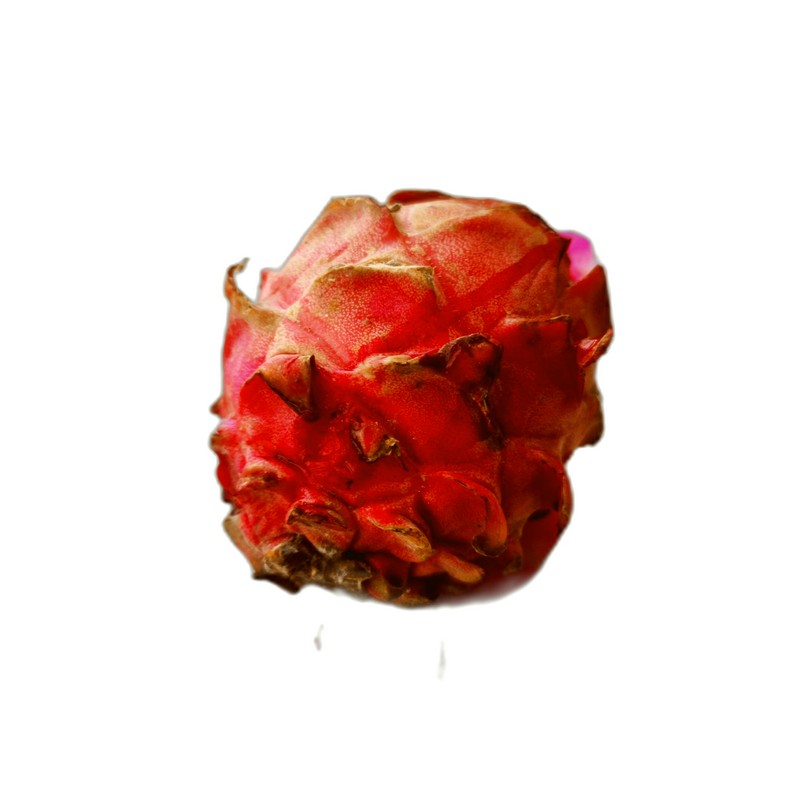
Label: Defect Dragon Fruit